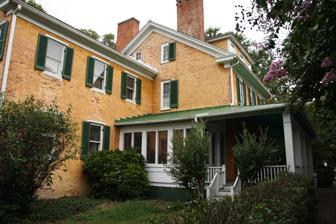
Building: Keating House (Centreville, Maryland)
Country: United States of America
Year built: 1809
Historic house in Maryland, United States United States historic place Keating House U.S. National Register of Historic Places Show map of Maryland Show map of the United States Location 208 S. Liberty St., Centreville, Maryland Coordinates 39°2′34.74″N 76°4′04.67″W / 39.0429833°N 76.0679639°W / 39.0429833; -76.0679639 Area less than one acre Built 1806 ( 1806 ) Architectural style Federal, Greek Revival, 51 NRHP reference No. 99001281 Added to NRHP October 28, 1999 The Keating House at 208 South Liberty Street in Centreville, Maryland is a Federal style house built c. 1806-1809 by Ebenezer Covington. The interior is particularly well-preserved. The house was listed on the National Register of Historic Places in 1999. References